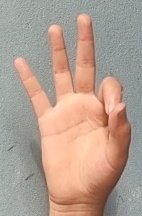
ASL sign: 9